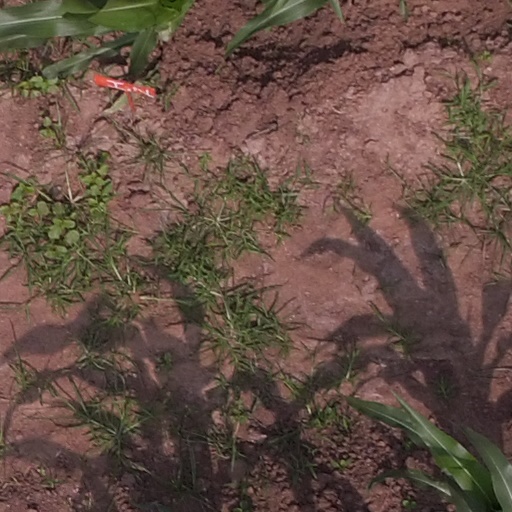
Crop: maize; corn